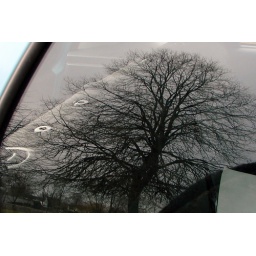
Reflection of a tree in the rear window of my car